Pickles (dog)

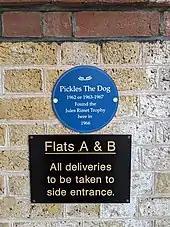
Plaque for Pickles on Beulah Hill, Upper Norwood

Pickles (born 1962 or 1963; died 1967) was a black and white collie dog, known for his role in finding the stolen Jules Rimet Trophy in March 1966, four months before the 1966 FIFA World Cup was scheduled to begin in England.